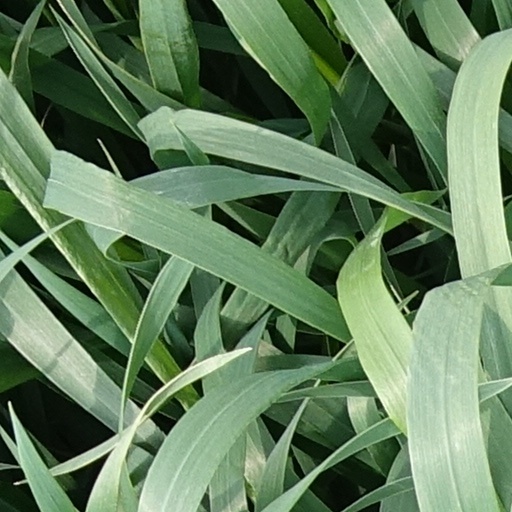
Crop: wheat